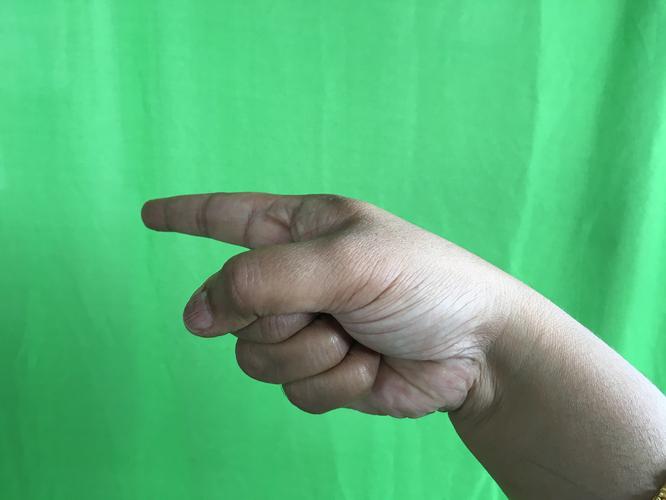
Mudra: Suchi
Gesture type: single_hand